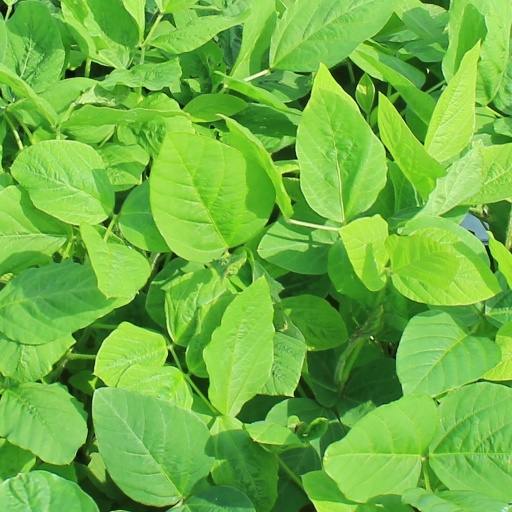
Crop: soybean